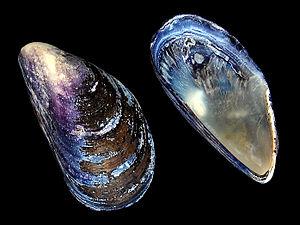
Les mytilidés sont des mollusques bivalves, de l'ordre des Mytiloida. Leur coquille de type anisomyaire, a sa partie antérieure réduite et un ligament allongé.
La moule commune, aussi appelée moule bleue au Canada, est un mollusque bivalve très répandu, de la famille des Mytilidés. C'est un animal marin, qui vit fixé aux rochers dans la zone de balancement des marées.
Mytilus est un genre de mollusques bivalves de la famille des Mytilidae, qui contient notamment la moule commune.